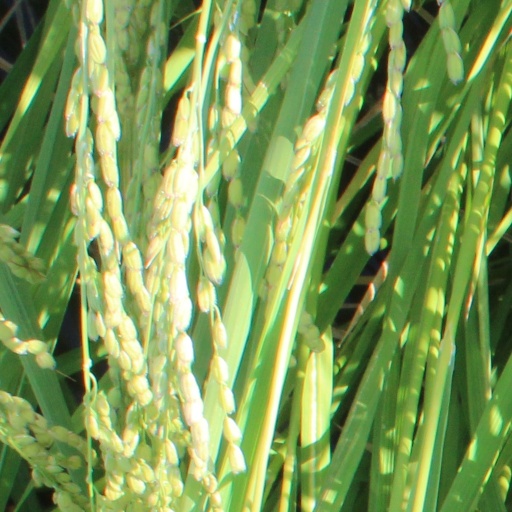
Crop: rice